Edward Channing

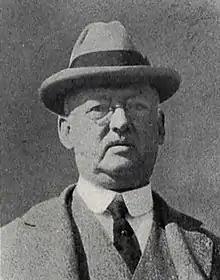

Edward Perkins Channing (June 15, 1856 – January 7, 1931) was an American historian and an author of a monumental "History of the United States" in six volumes, for which he won the 1926 Pulitzer Prize for History. His thorough research in printed sources and judicious judgments made the book a standard reference for scholars for decades. Channing taught at Harvard 1883–1929 and trained many PhD's who became professors at major universities.